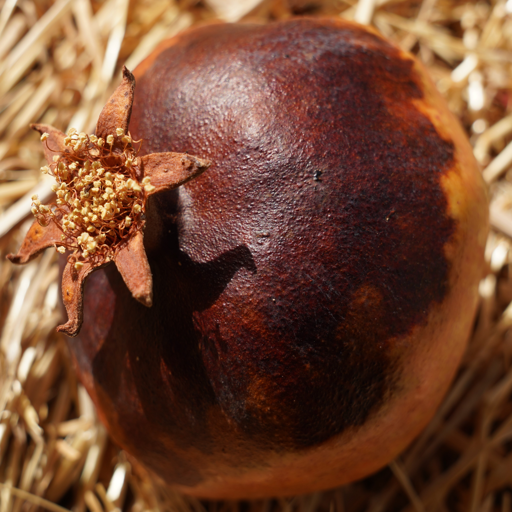
Label: Colletotrichum spp